Stoddart Block

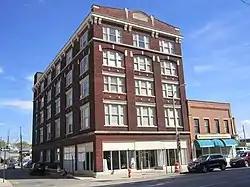

The Stoddart Block is a historic building in Downtown Columbus, Ohio. It was listed on the National Register of Historic Places in 1994. The building was constructed in 1911 and designed by the local firm David Riebel & Sons. It was designed for a large furniture store, the Frohock Furniture Company, which operated there until 1938. A second furniture company, Hadley's Furniture Company, occupied the building until 1962. It then operated as the Children's Hospital's thrift shop, from 1962 to 1990. By 2014, the building held 52 low-income apartments. It was renovated into affordable micro-apartments at this time.